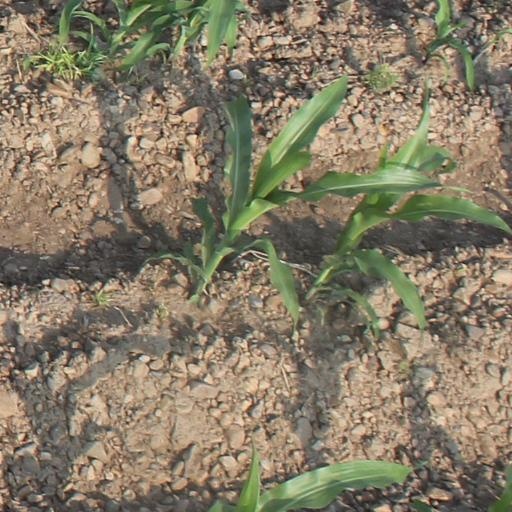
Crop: maize; corn